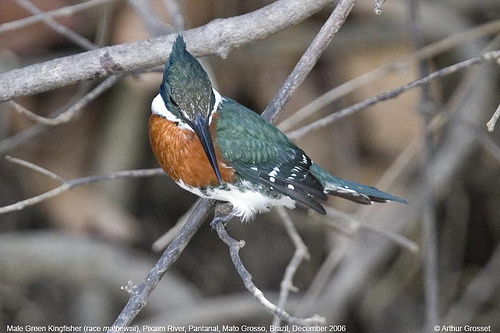
this is a greenish black bird with a reddish brown breast and a long, sharp black bill.
this bird has a long, needle like bill, an orange breast, with steel blue feathers on its wings, tail, and prominent crown feathers.
this is a bird with a brown breast, green wings and a pointed black beak.
a bird with a long pointed black beak, green head and wings, with and orange red chest.
this bird has a speckled belly and breast with a green crown and wing, and long pointy bill.
this colorful bird has a long beak with orange chest and green back.
this bird has wings that are green and has a red chestthe medium sized bird has dark green feathers and a brown belly.
a bird with a brown breast and green crown and long pointed beak.
this bird has wings that are green and has a red chest
Species: Green Kingfisher